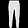
Label: Trouser